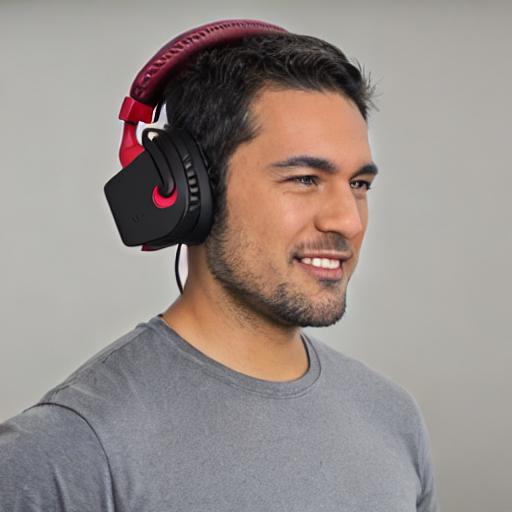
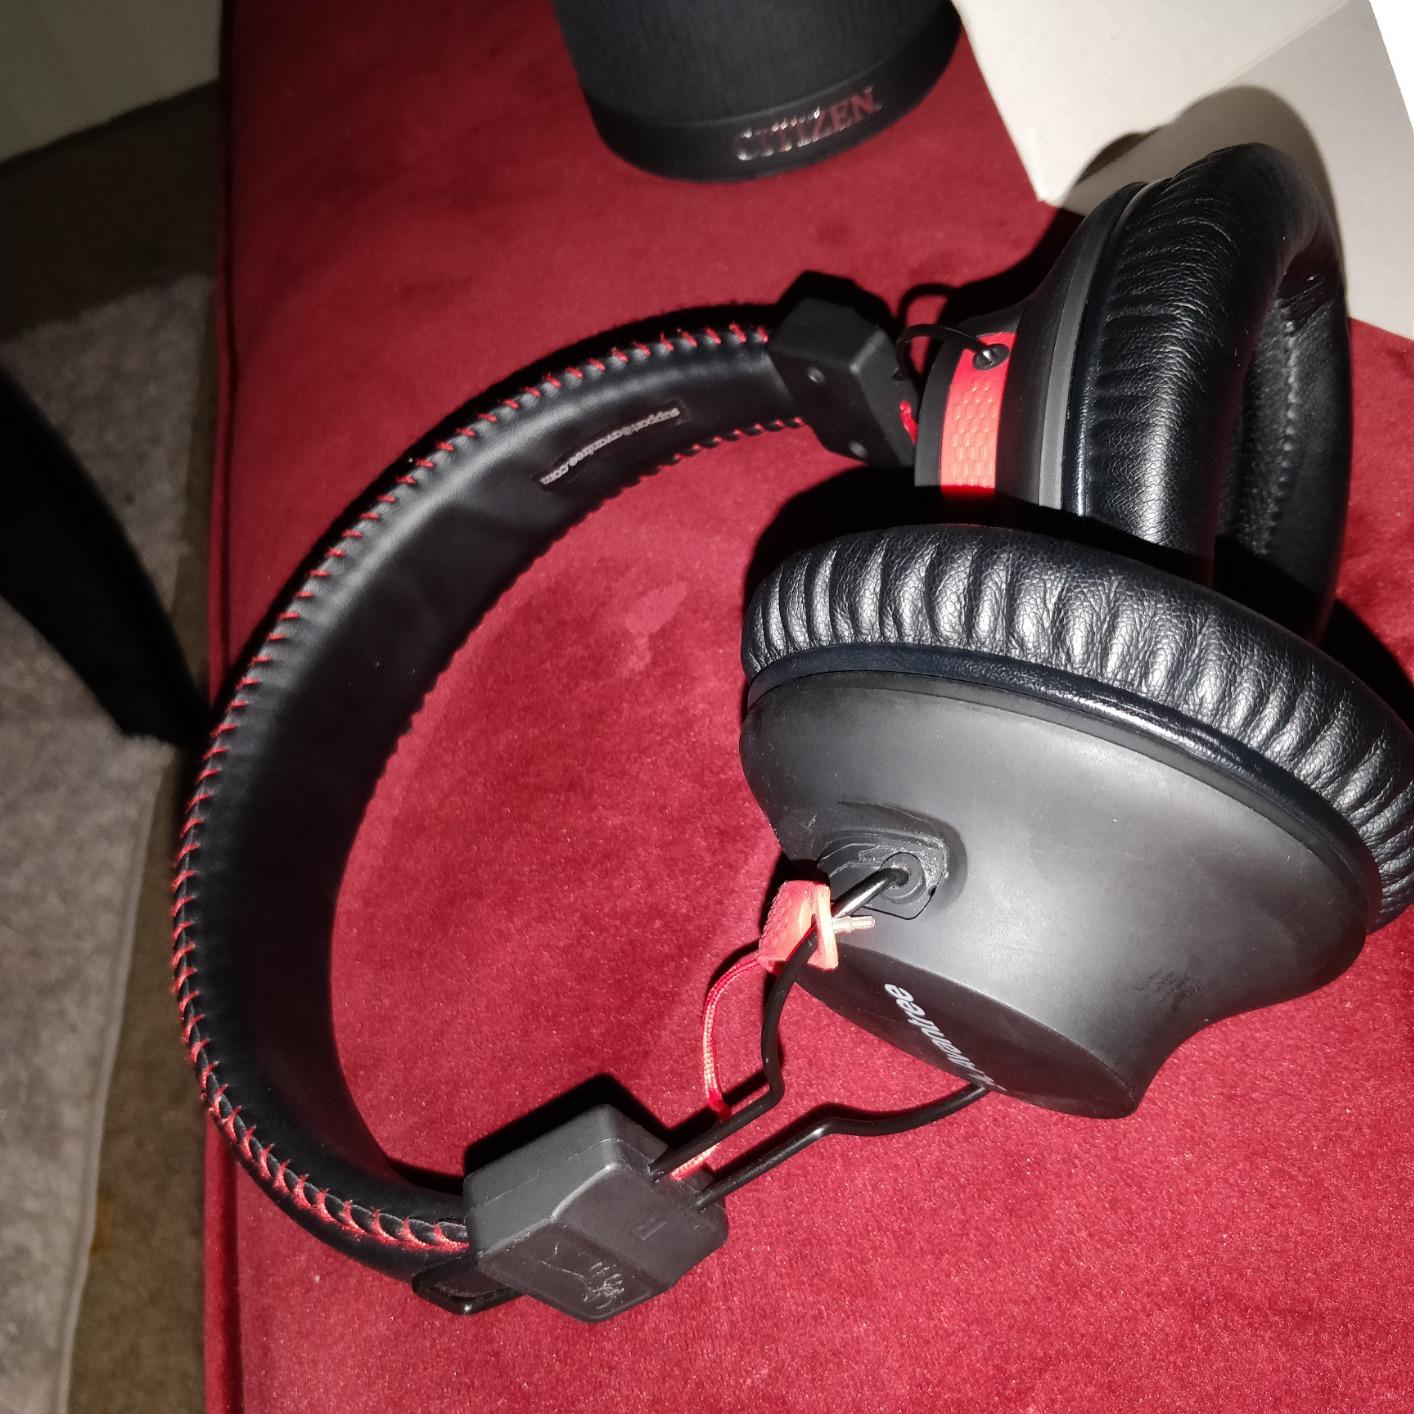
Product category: headphones
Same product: no